Football in England

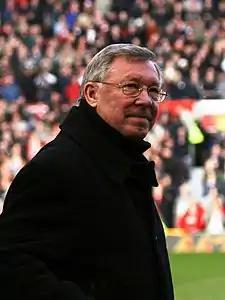
Under Scottish manager Alex Ferguson, Manchester United were the dominant team in the first 20 years of the Premier League

In the 1991–92 season, following two years of widespread speculation about the leading clubs of English football forming a breakaway league from the Football League, the 22 clubs competing in the First Division resigned "en masse" from the Football League, forming a new top-level competition, The FA Premier League, overseen by the FA, largely to capitalise upon their status as the biggest and most wealthy clubs in the country, and negotiate more profitable television rights. The new league came into force for the 1992–93 season. The Football League was consequently reorganised, with the Second, Third and Fourth Divisions renamed as the First, Second and Third Divisions respectively. Thus, the First Division, while still the top level of the Football League, became the second level of the entire English football league system with the top clubs inheriting the promotion play-off system from the old Second Division. The Premier League was reduced to 20 teams after the 1994–95 season.